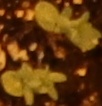
Label: Flax